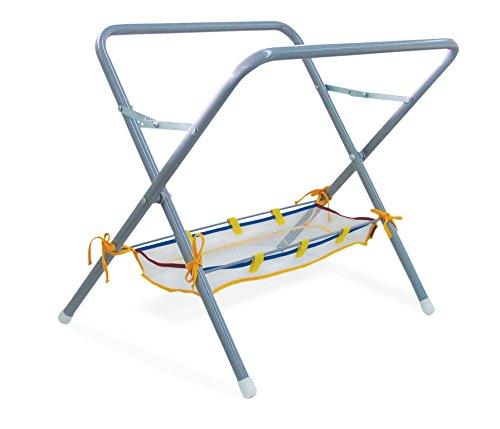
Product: Edushape X-Stand for Water and Sand Play Activity Tubs
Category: Toys & Games | Kids' Furniture, Décor & Storage
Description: Specifically designed to be used with the Edushape Water and Sand Play Activity Tubs model 700090.
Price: $65.53
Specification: ProductDimensions:22.5x19.5x25.5inches|ItemWeight:6.5pounds|ShippingWeight:13pounds(Viewshippingratesandpolicies)|DomesticShipping:ItemcanbeshippedwithinU.S.|InternationalShipping:ThisitemcanbeshippedtoselectcountriesoutsideoftheU.S.LearnMore|ASIN:B003O54MK2|Itemmodelnumber:700002|Manufacturerrecommendedage:18months-17years